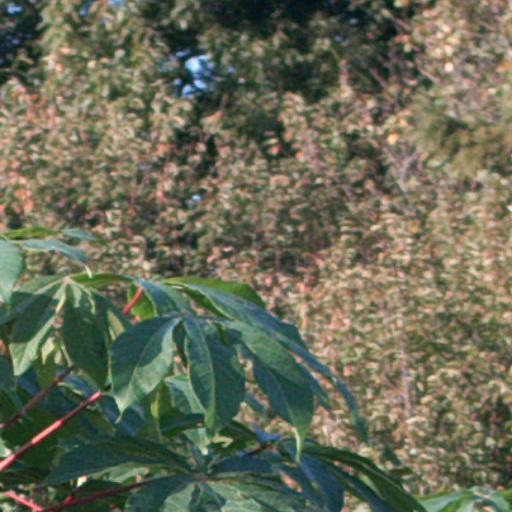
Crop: cassava